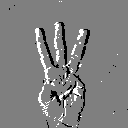
ASL letter: w